Boiling point

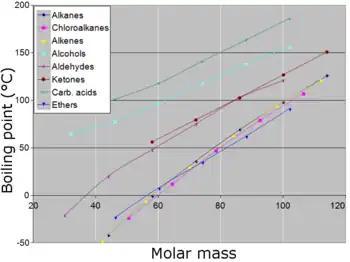
Boiling points of alkanes, alkenes, ethers, halogenoalkanes, aldehydes, ketones, alcohols and carboxylic acids as a function of molar mass

In general, compounds with ionic bonds have high normal boiling points, if they do not decompose before reaching such high temperatures. Many metals have high boiling points, but not all. Very generally—with other factors being equal—in compounds with covalently bonded molecules, as the size of the molecule (or molecular mass) increases, the normal boiling point increases. When the molecular size becomes that of a macromolecule, polymer, or otherwise very large, the compound often decomposes at high temperature before the boiling point is reached. Another factor that affects the normal boiling point of a compound is the polarity of its molecules. As the polarity of a compound's molecules increases, its normal boiling point increases, other factors being equal. Closely related is the ability of a molecule to form hydrogen bonds (in the liquid state), which makes it harder for molecules to leave the liquid state and thus increases the normal boiling point of the compound. Simple carboxylic acids dimerize by forming hydrogen bonds between molecules. A minor factor affecting boiling points is the shape of a molecule. Making the shape of a molecule more compact tends to lower the normal boiling point slightly compared to an equivalent molecule with more surface area.